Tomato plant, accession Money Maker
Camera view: tilt-top (135 deg); turntable rotation: 210 degrees
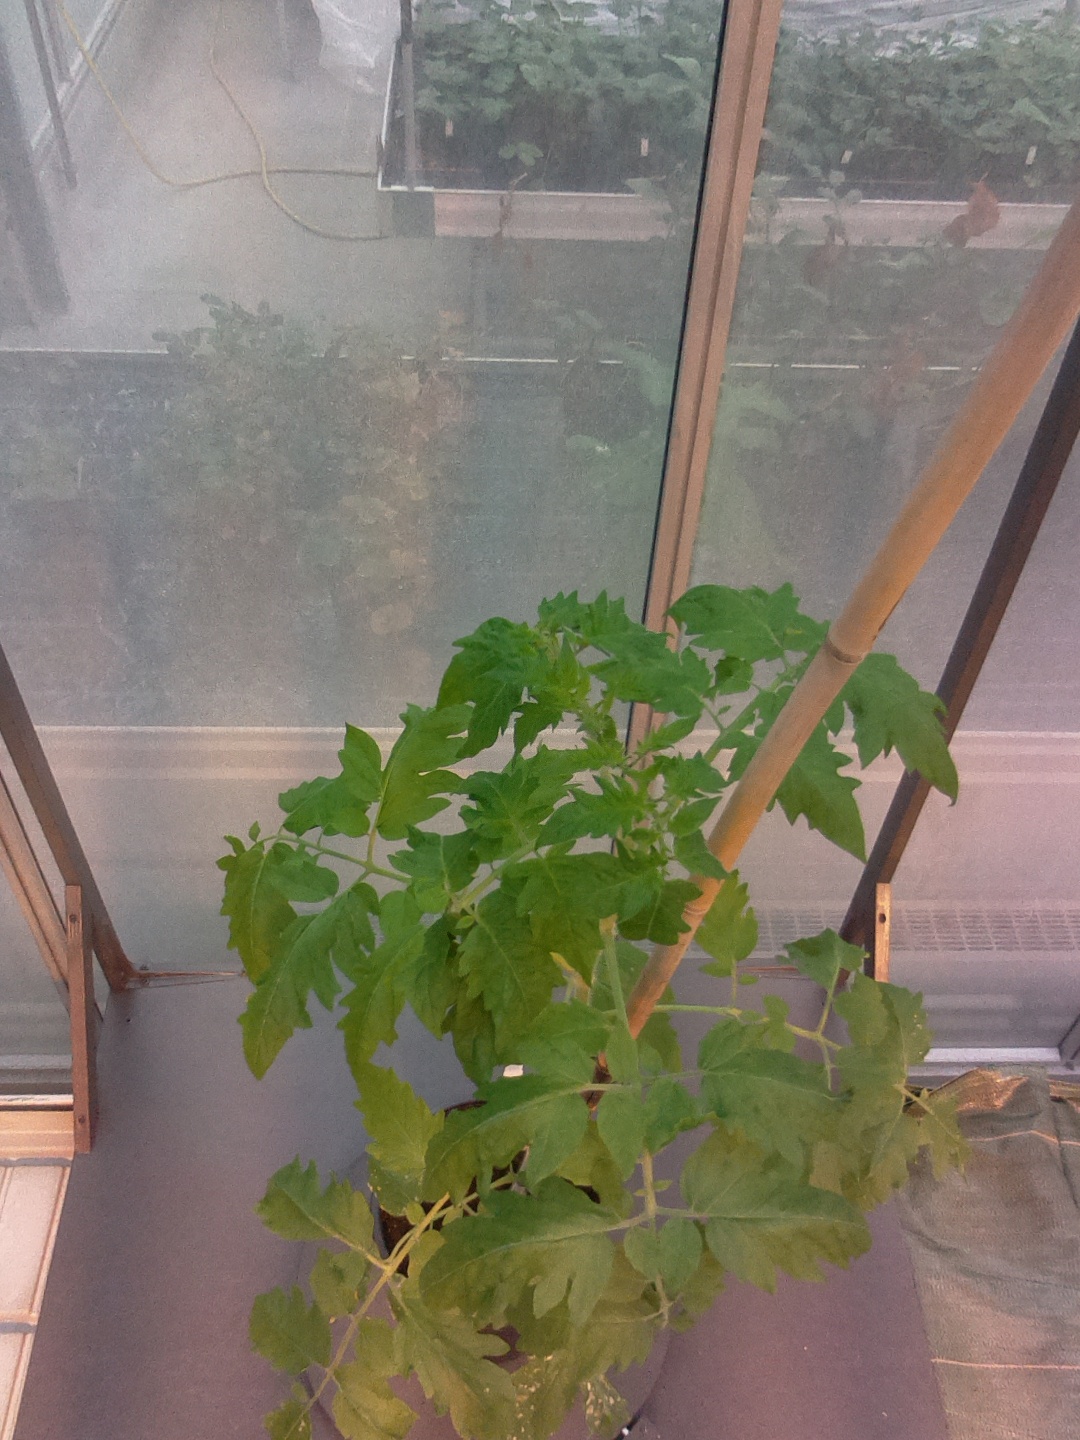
BBCH growth stage 16: 12 of true leaves visible